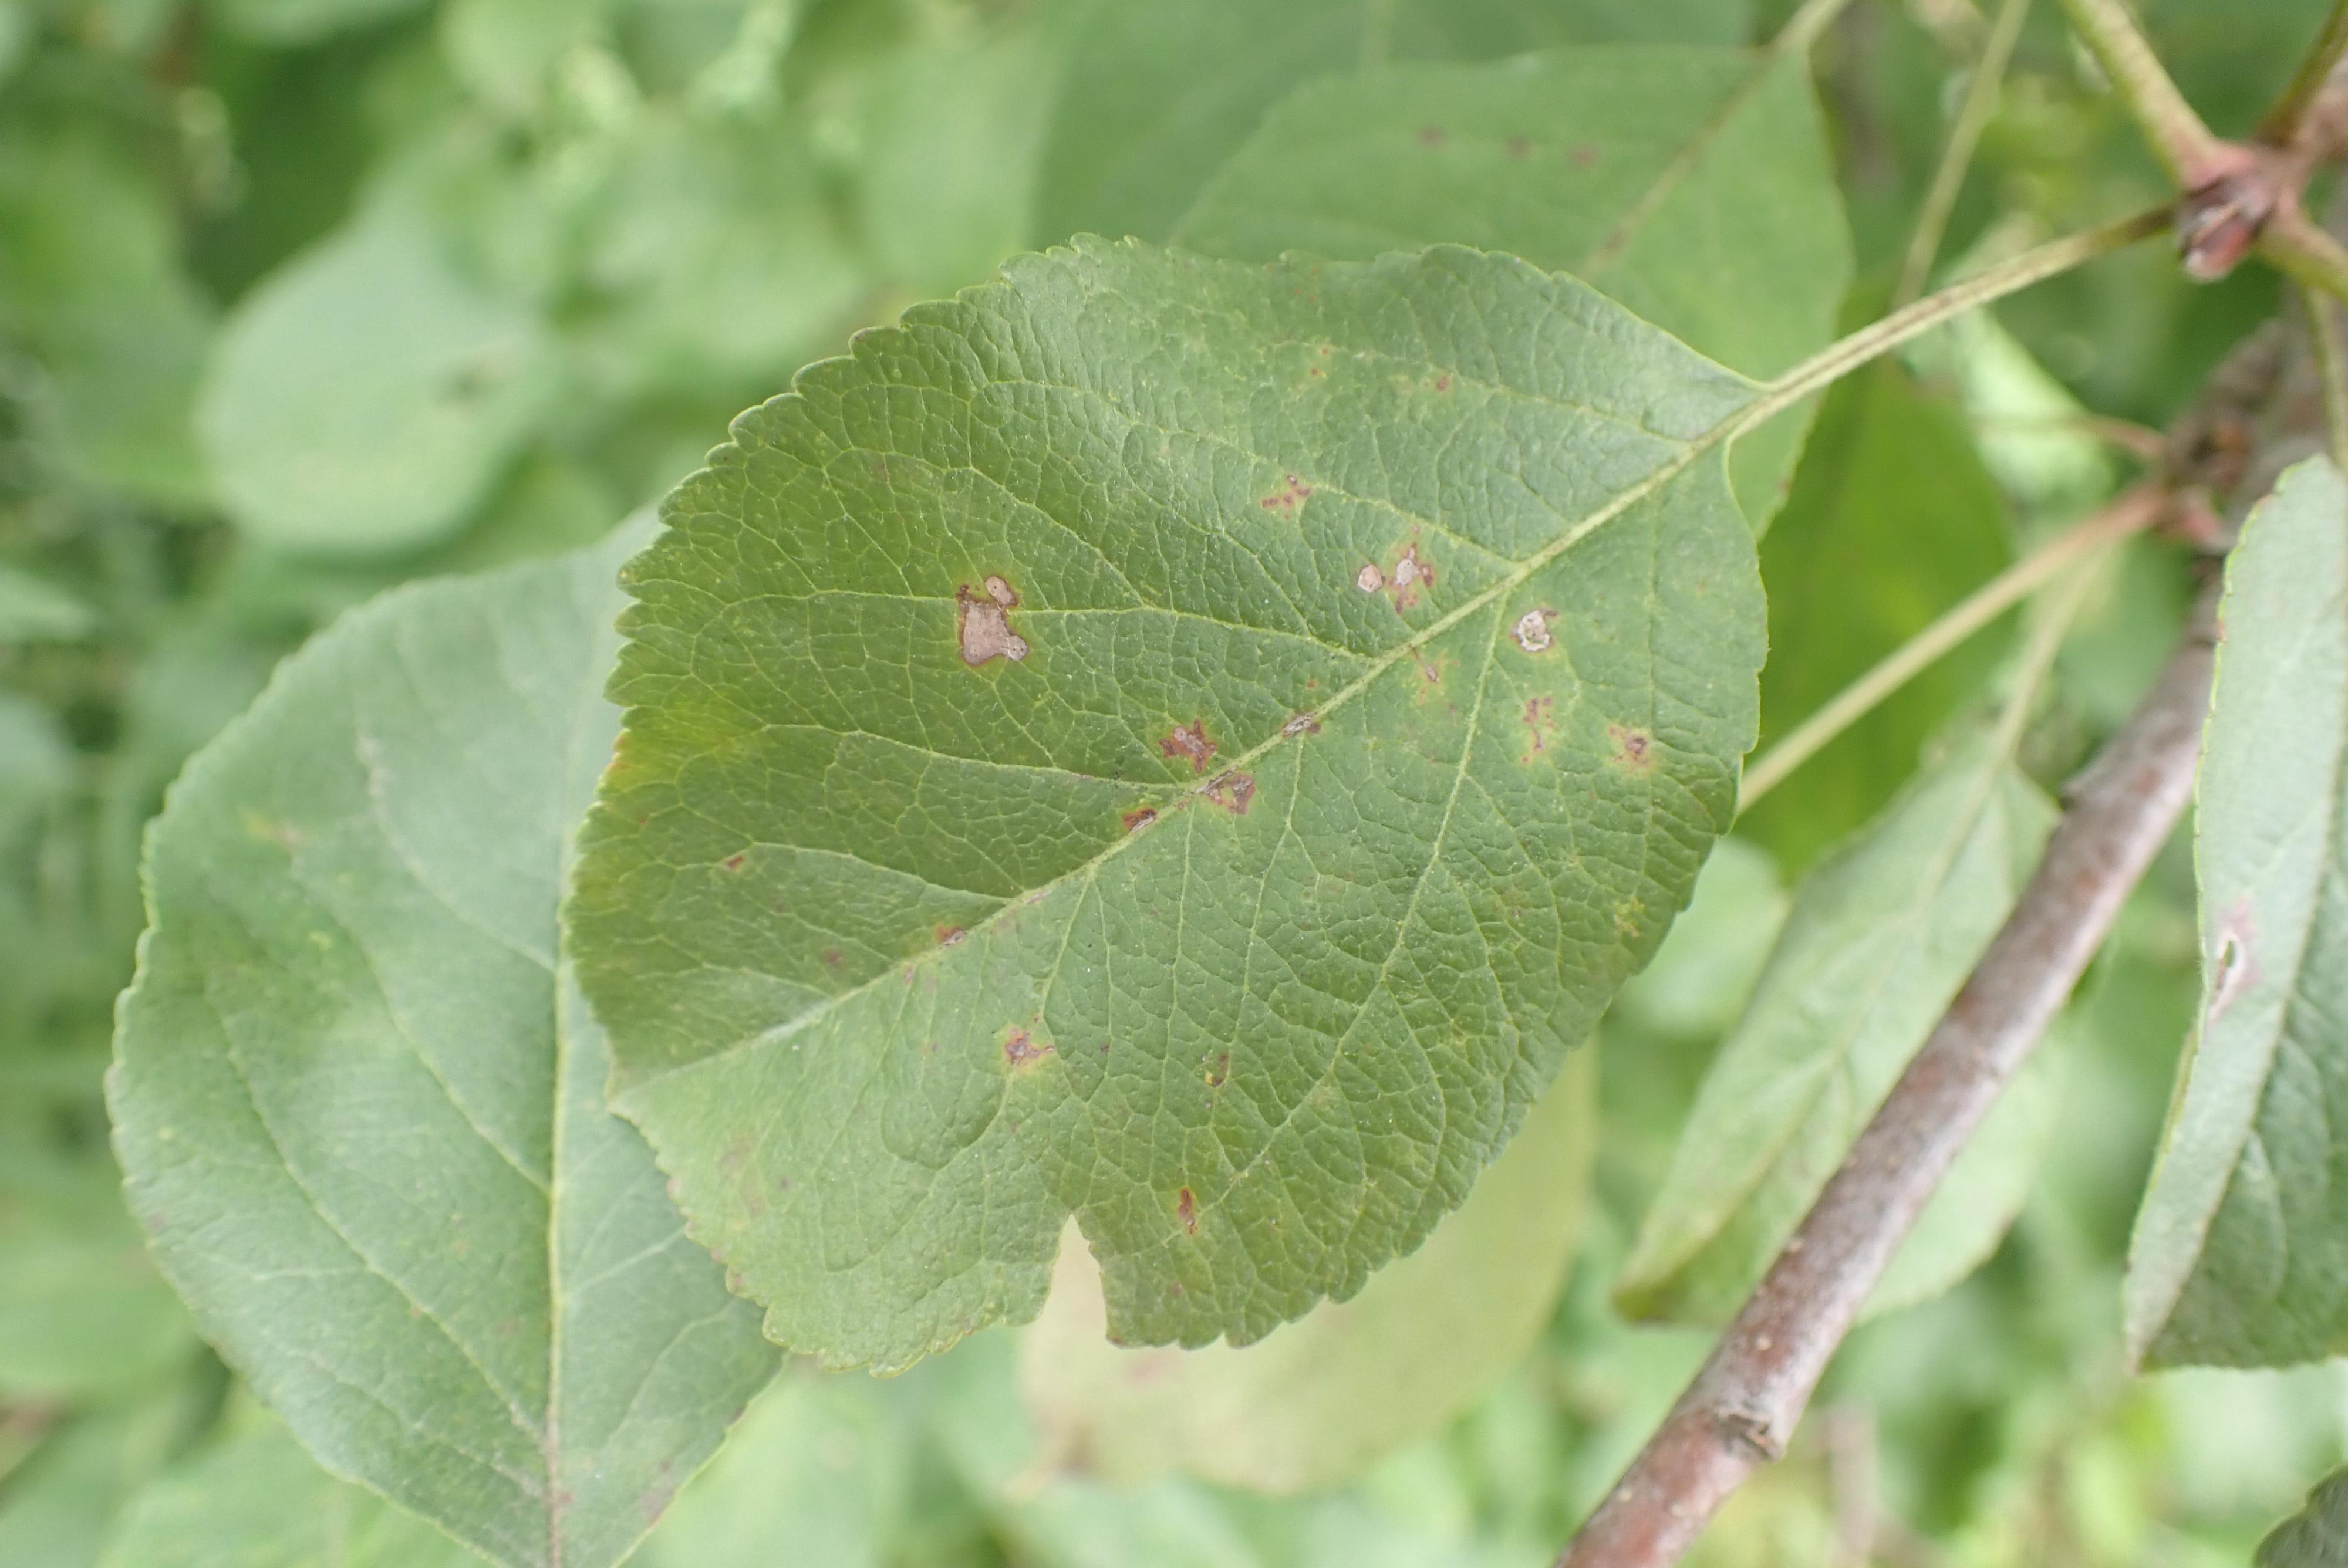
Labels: complex